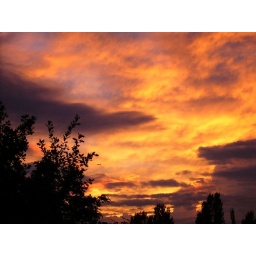
sky in orange